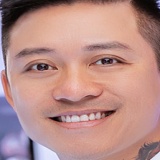
ca sĩ Tuấn Hưng